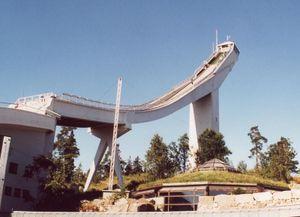
Oslo est la capitale d'État de la Norvège. La ville s'est appelée Christiania de 1624 à 1924, selon l'ancienne graphie latine héritée du danois, ou communément Kristiania en dano-norvégien. Le 1ᵉʳ janvier 1925, elle a officiellement repris le nom d'un modeste faubourg, site historique de la première ville, fondée au fond de l'Oslofjord par Harald III et promue capitale royale sous Håkon V.
Le saut à ski est un sport d’hiver dans lequel les skieurs descendent une pente sur une rampe pour décoller, essayant d’aller aussi loin que possible. En addition à la longueur, les juges donnent des points pour le style en vol et l'atterrissage du sauteur. Les skis utilisés sont longs et larges.